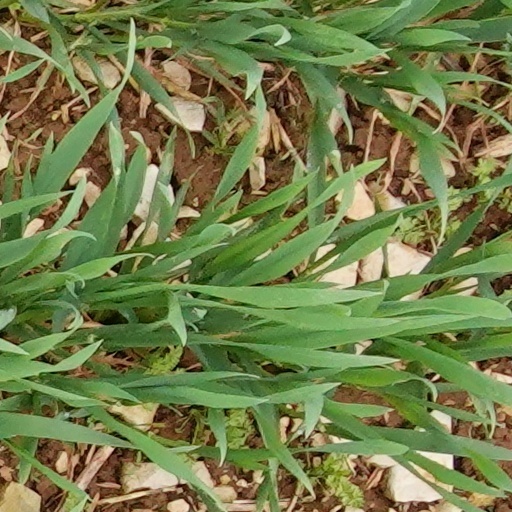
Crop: wheat